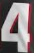
Number: 4